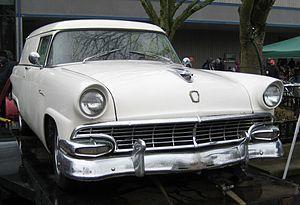
Le Ford Courier est un nom qui est utilisé sur différents modèle d'automobile Ford depuis 1952.